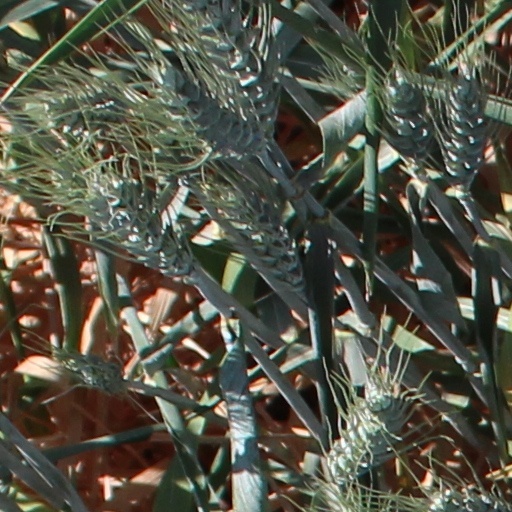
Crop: wheat